Starling resistor

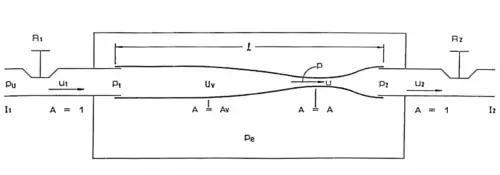
The Starling resistor

The Starling resistor was invented by English physiologist Ernest Starling and used in an isolated-heart preparation during work which would later lead to the "Frank–Starling law of the heart".